Describe the emotion expressed in this image:  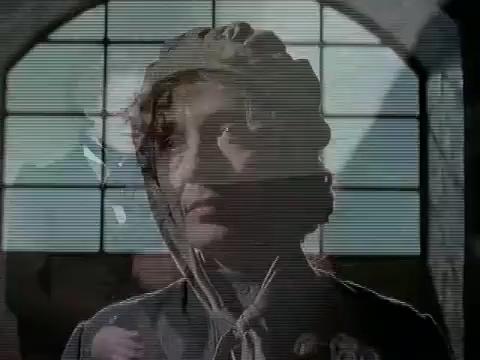
This person displays Suffering, valence and arousal with low intensity.